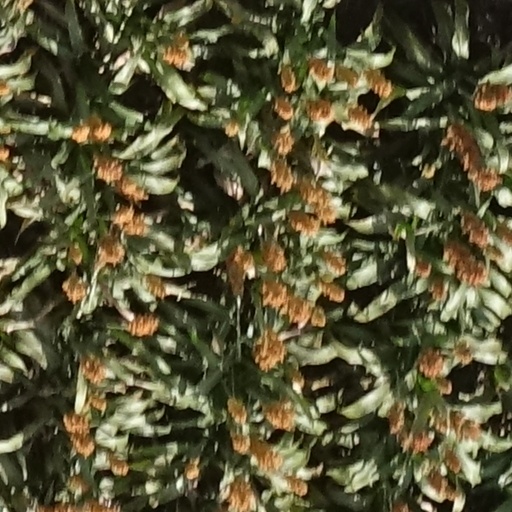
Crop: sorghum